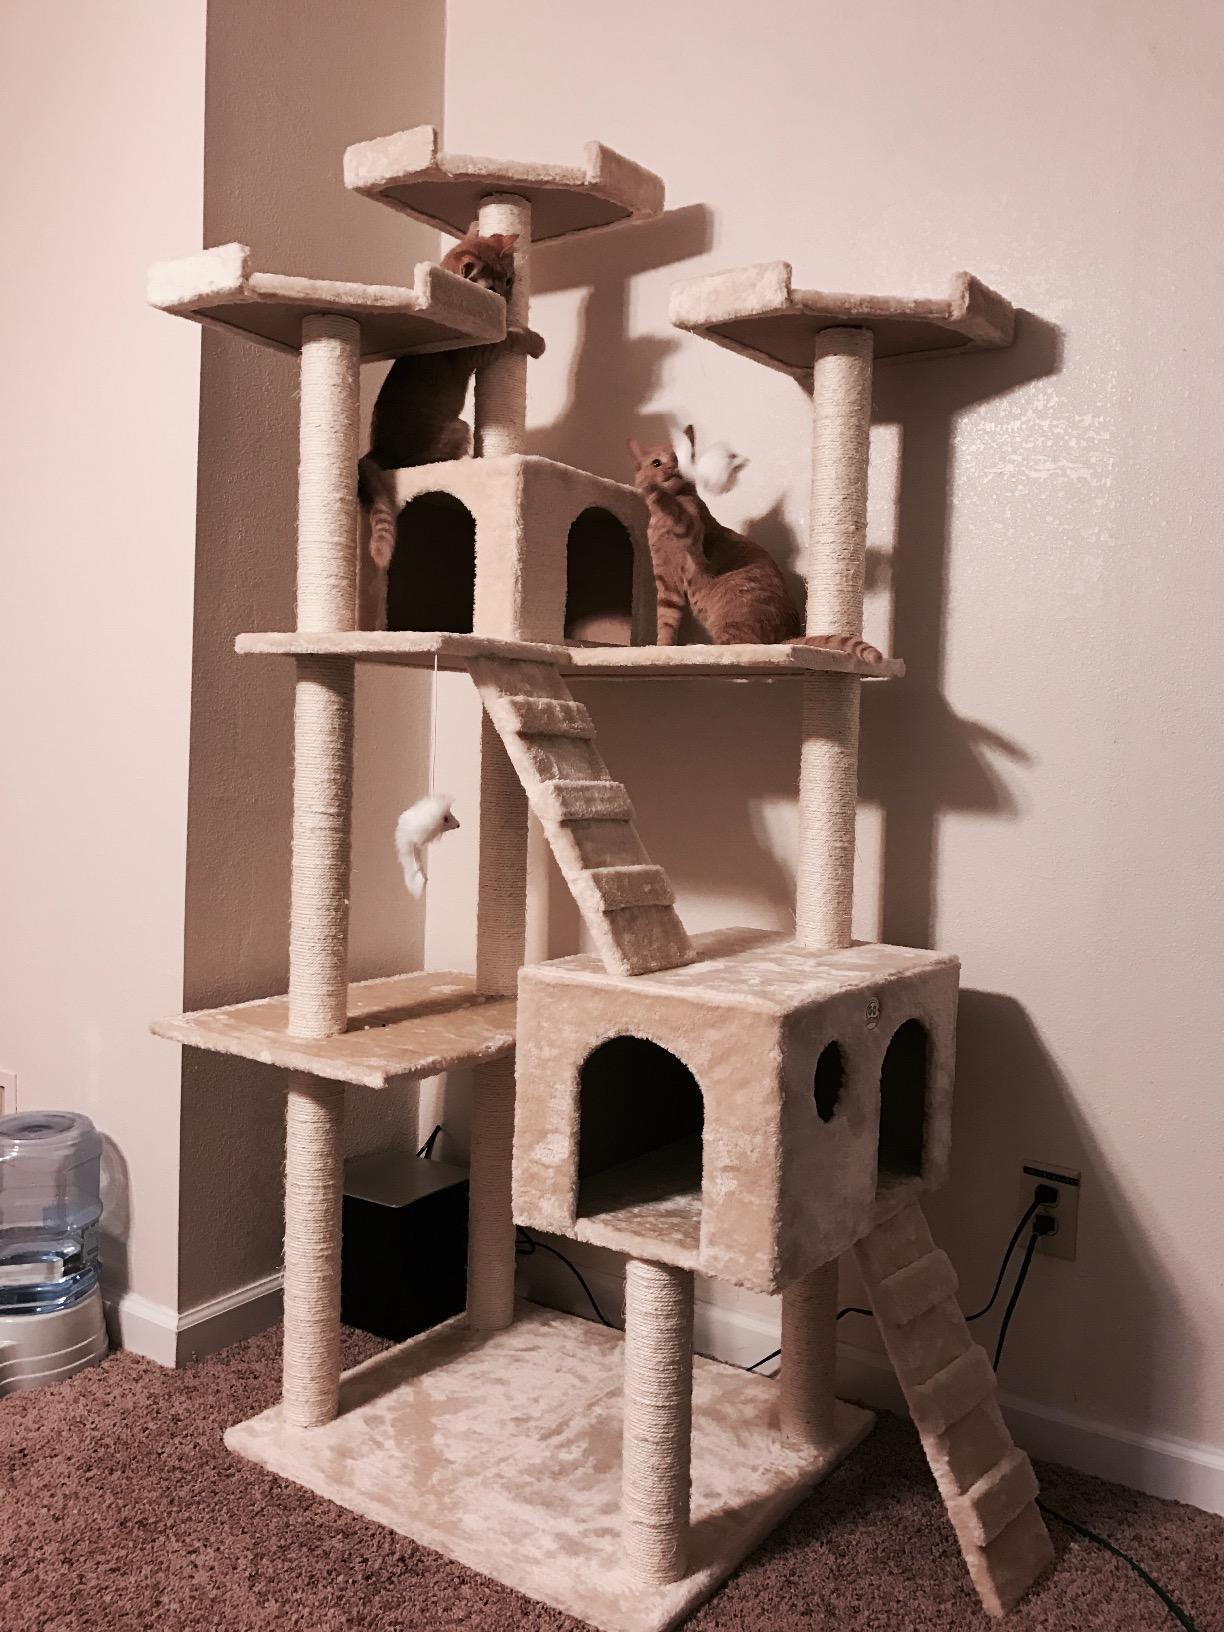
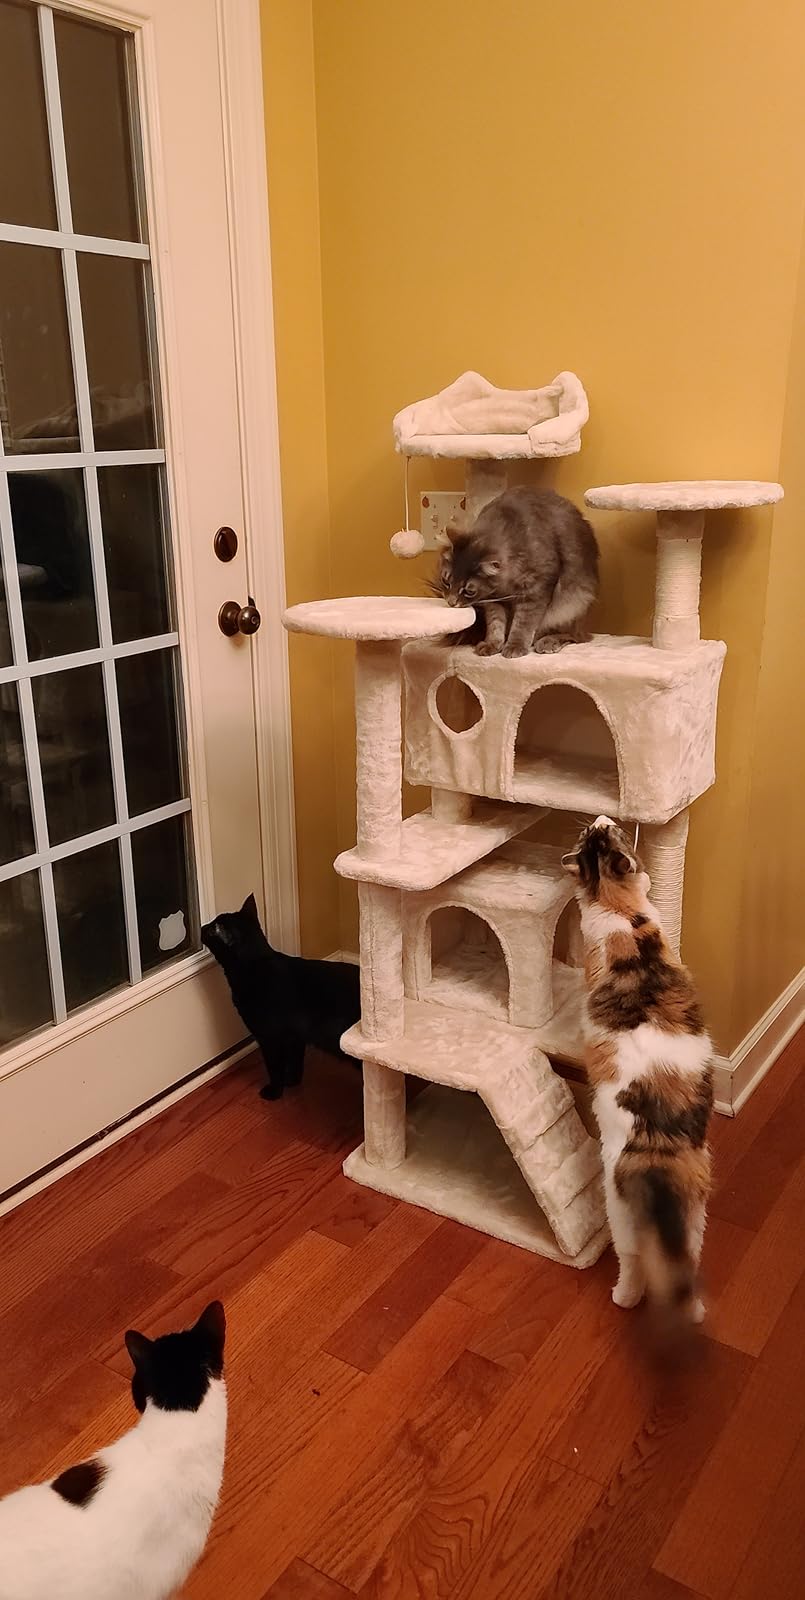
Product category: items_cat tree
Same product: no